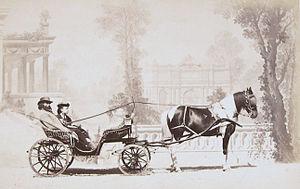
Louis-Jean dit « John » Delton, est un officier, passionné d’équitation et de hippisme, devenu photographe hippique et fondateur d’une dynastie de photographes qui ont tous porté le nom de Jean Delton.
La victoria est une voiture hippomobile apparue vers 1840, d’après un phaéton conçu pour le Prince de Galles, futur roi Édouard VII, mais elle aurait été créée en France et nommée ainsi en l'honneur de la reine Victoria, et ensuite elle aurait gagné l’Angleterre, où le nom de « victoria » n’apparaît pas avant 1870. D'un accès aisé, elle est considérée comme une voiture pour dames.